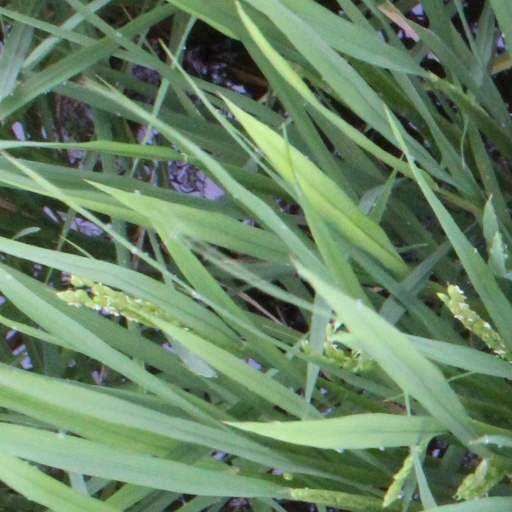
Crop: rice